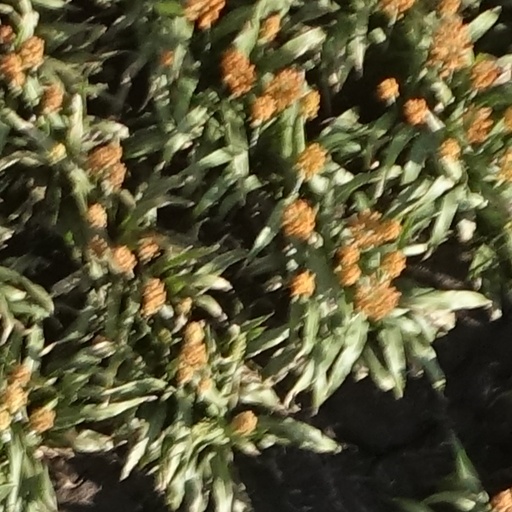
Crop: sorghum